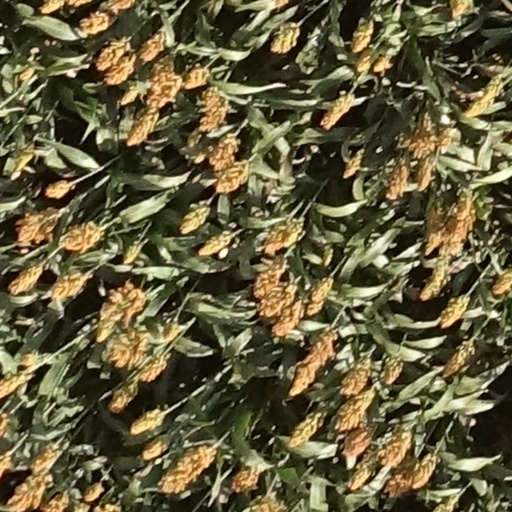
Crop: sorghum